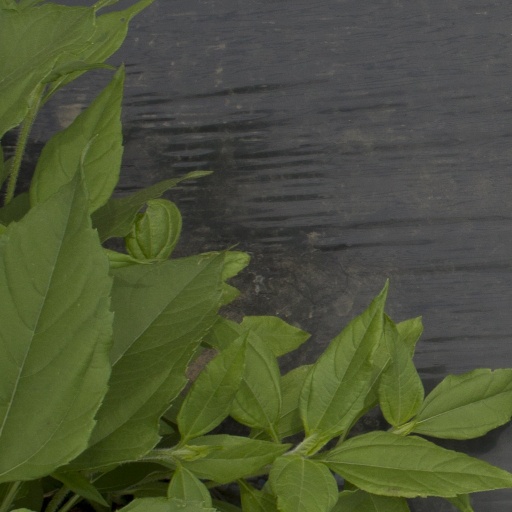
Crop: Jerusalem artichoke